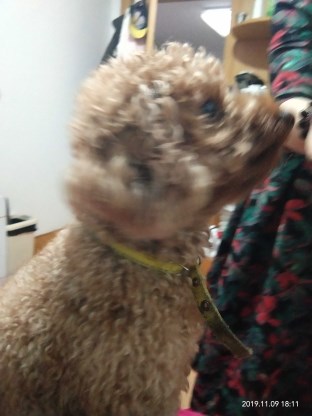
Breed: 7449-n000128-teddy